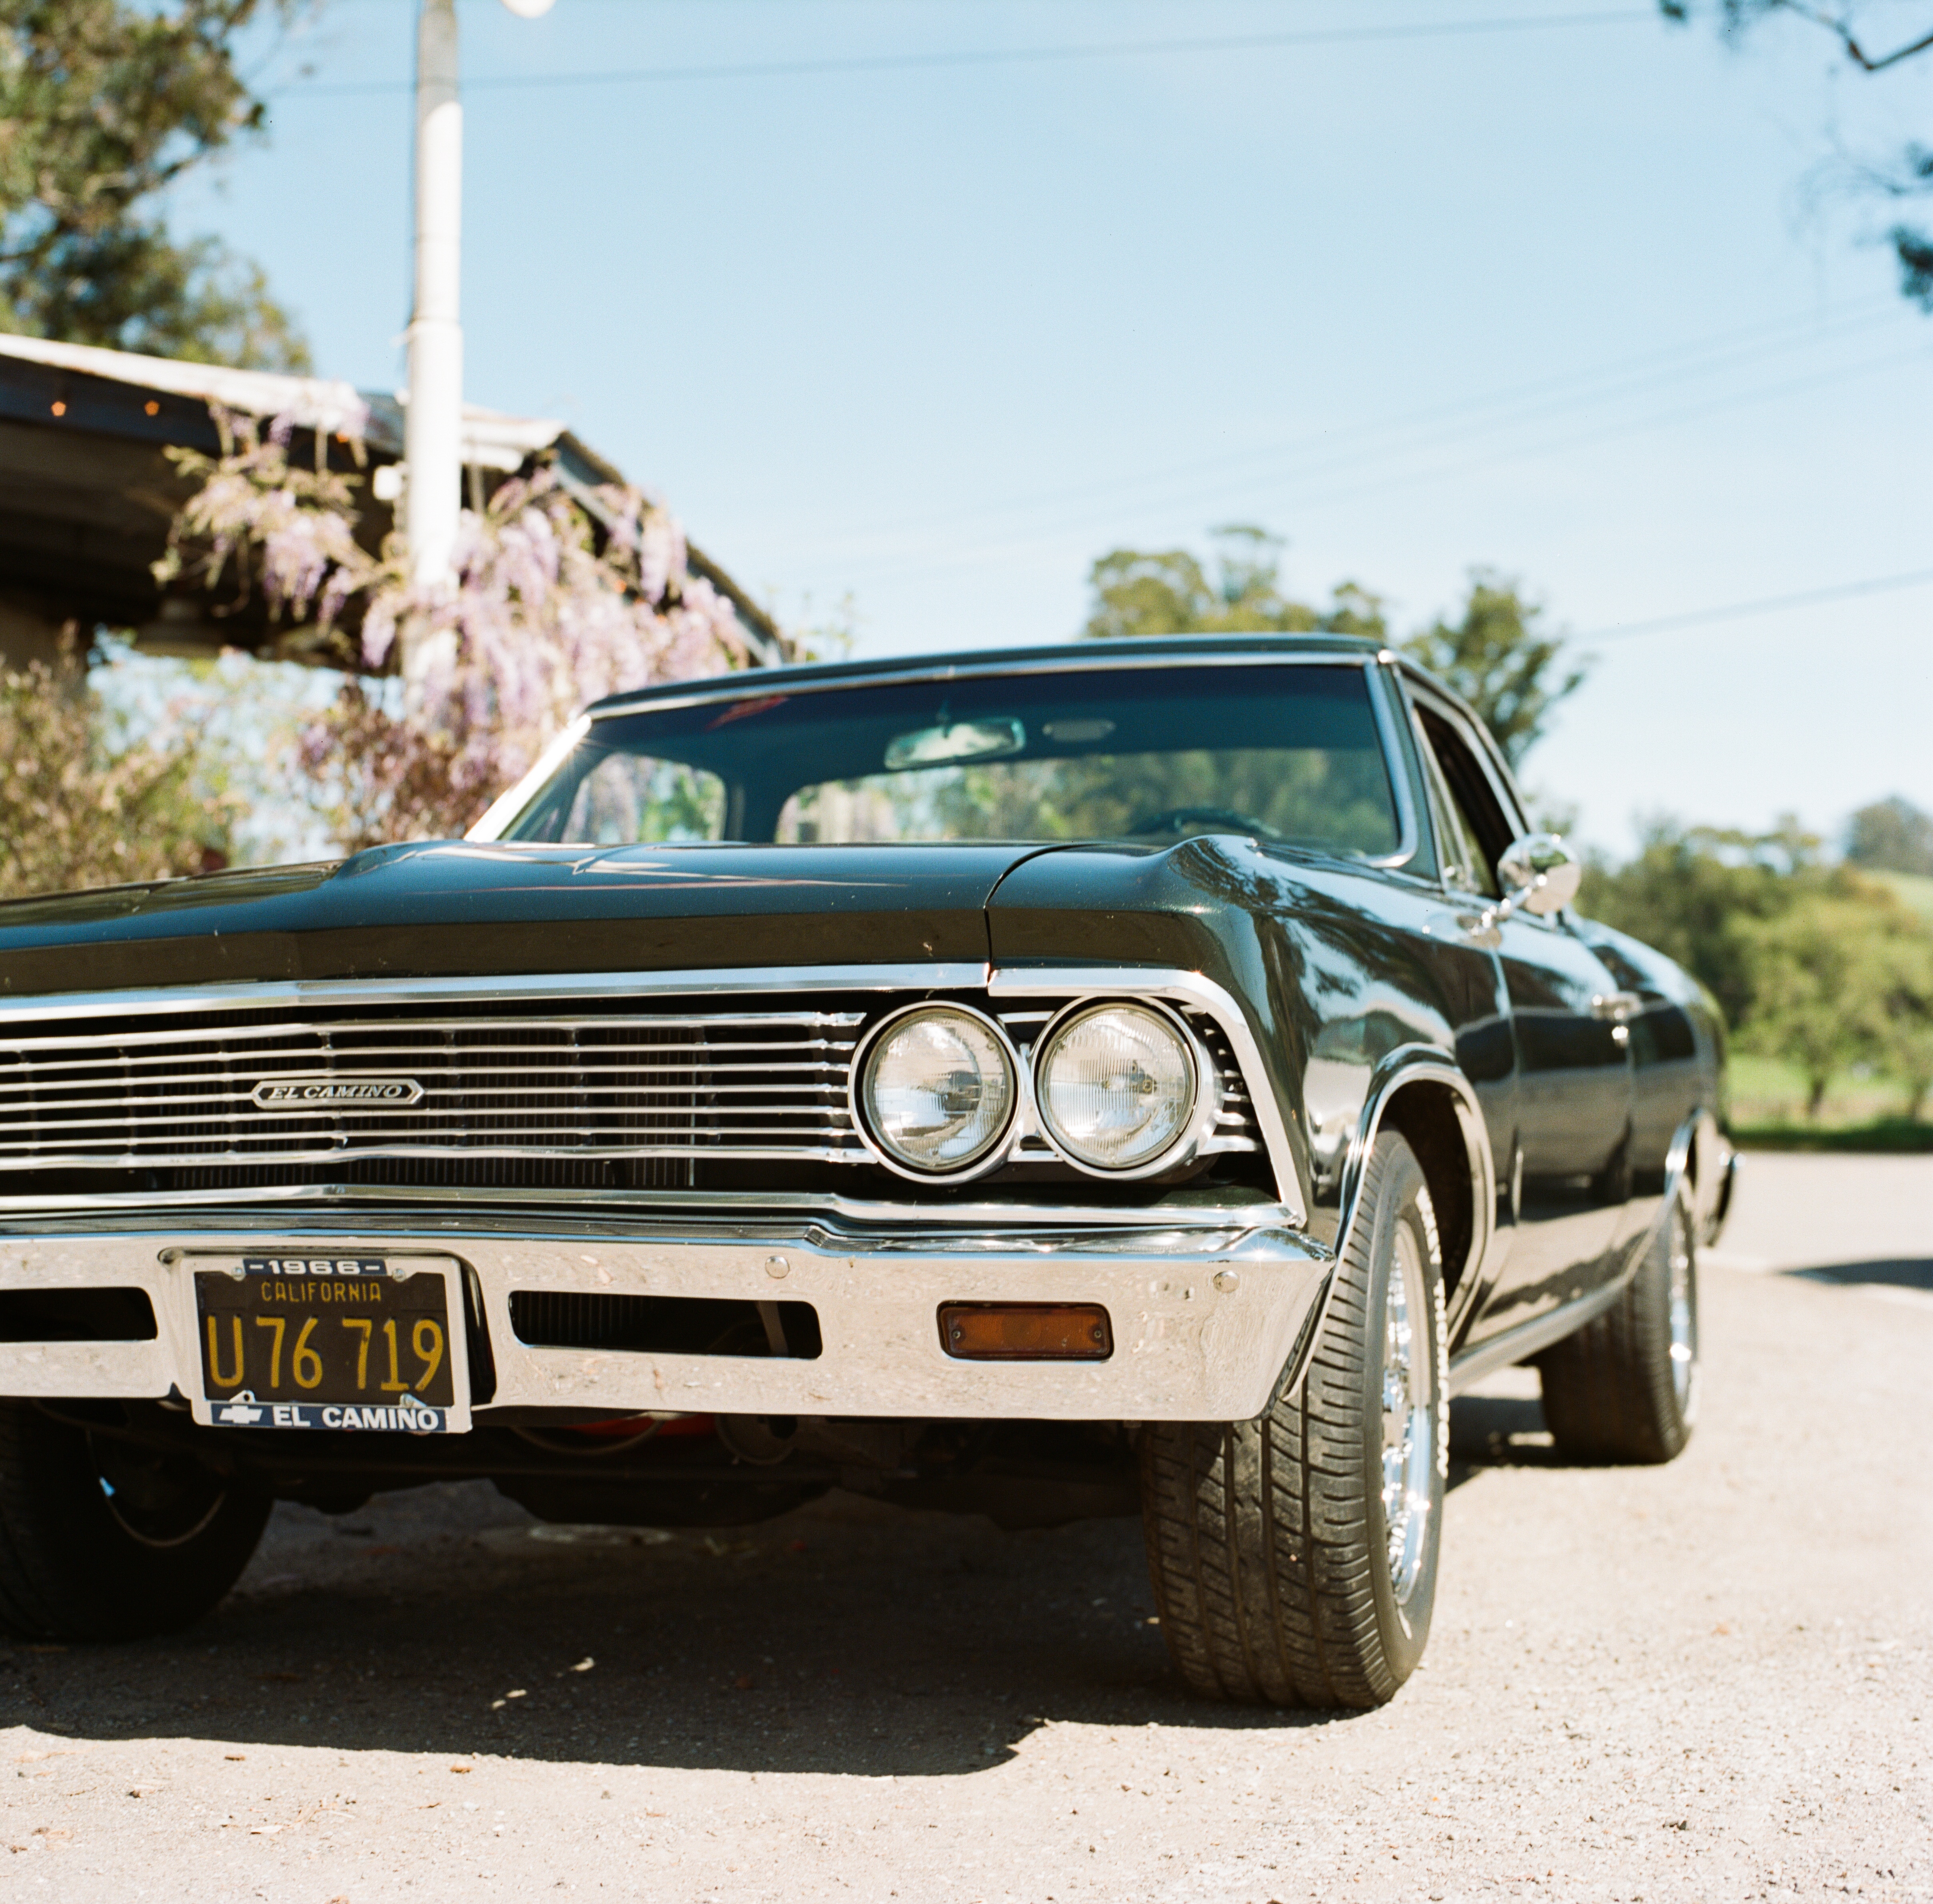
car, automobile, transportation, vehicle, classic car, motor vehicle, hood, bumper, muscle car, cool image, sedan, classic, cool photo, hardtop, automotive exterior, automotive design, full size car